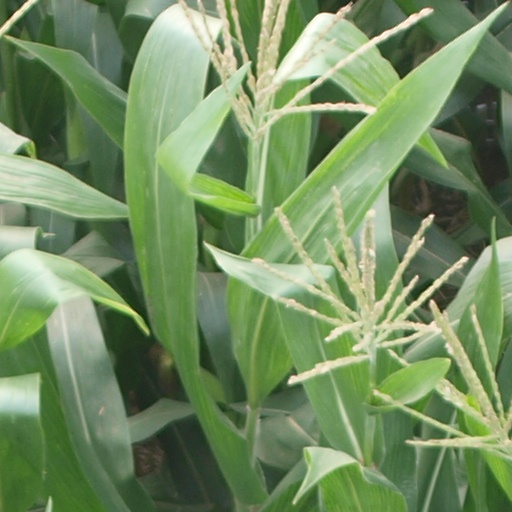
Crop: maize; corn